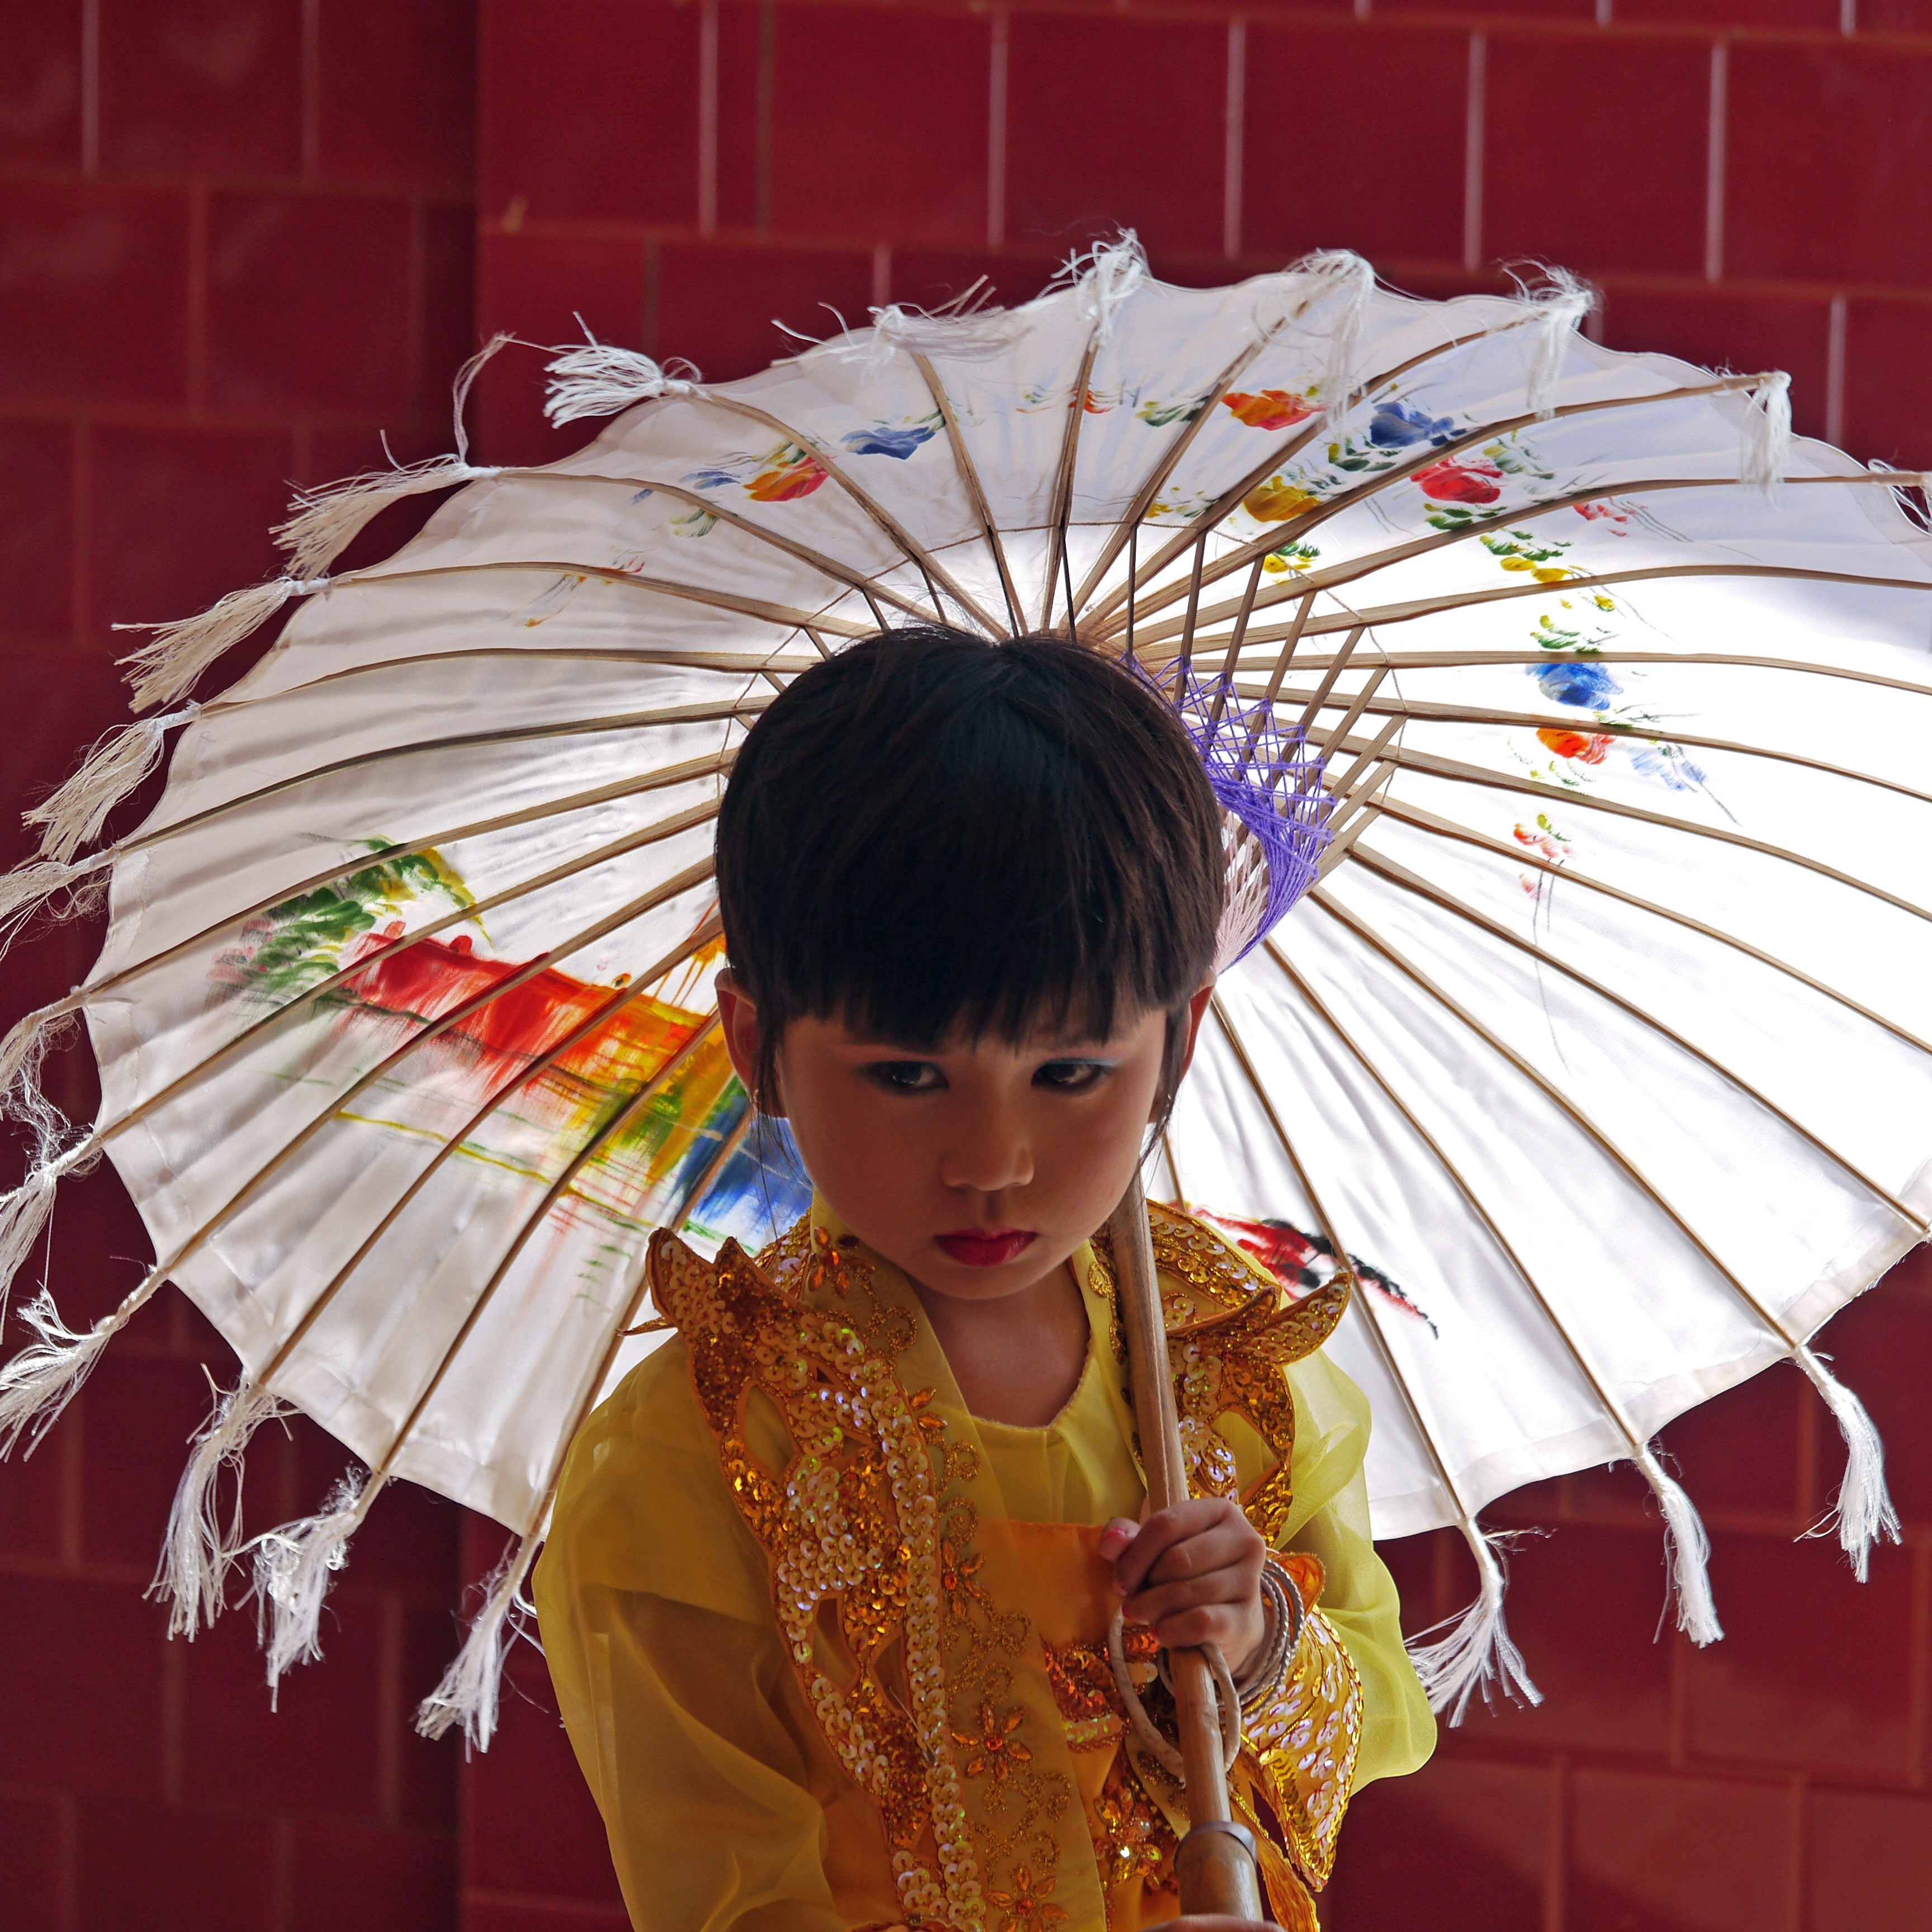
screen, girl, flower, color, buddhism, festival, parasol, tradition, costume, myanmar, burma, festival of lights, monastery established